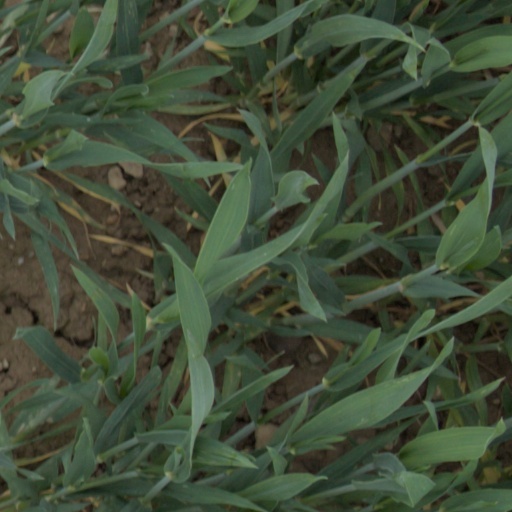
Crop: wheat